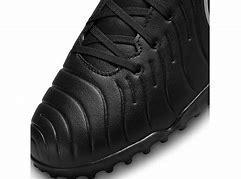
Brand: Nike
Model: Jr Tiempo Legend 10 Club